Lombard pre-unitarian industry

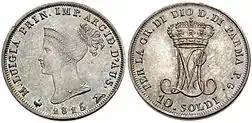
10 "soldi" of Maria Luigia minted at the Milan mint (1815).

At the dawn of Italian unification (1860) Lombardy produced just over 1400 tons of raw silk yarn out of the Italian total of 4200 tons (about a third of all production): followed by the Kingdom of Sardinia with about 900 tons, then Veneto with about 700 tons and the Kingdom of the Two Sicilies with just under 600 tons; the remaining 600 tons were supplied by the remaining Italian states.